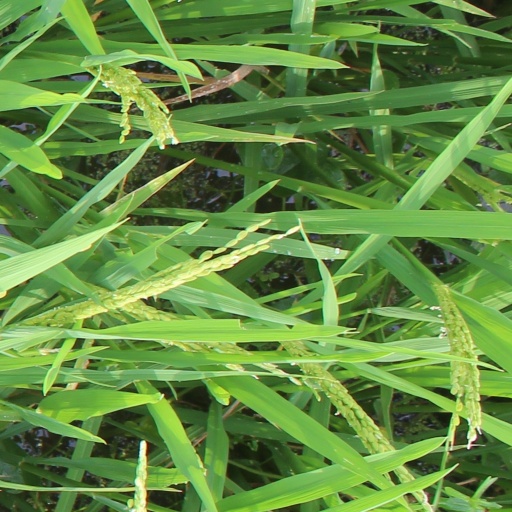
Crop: rice